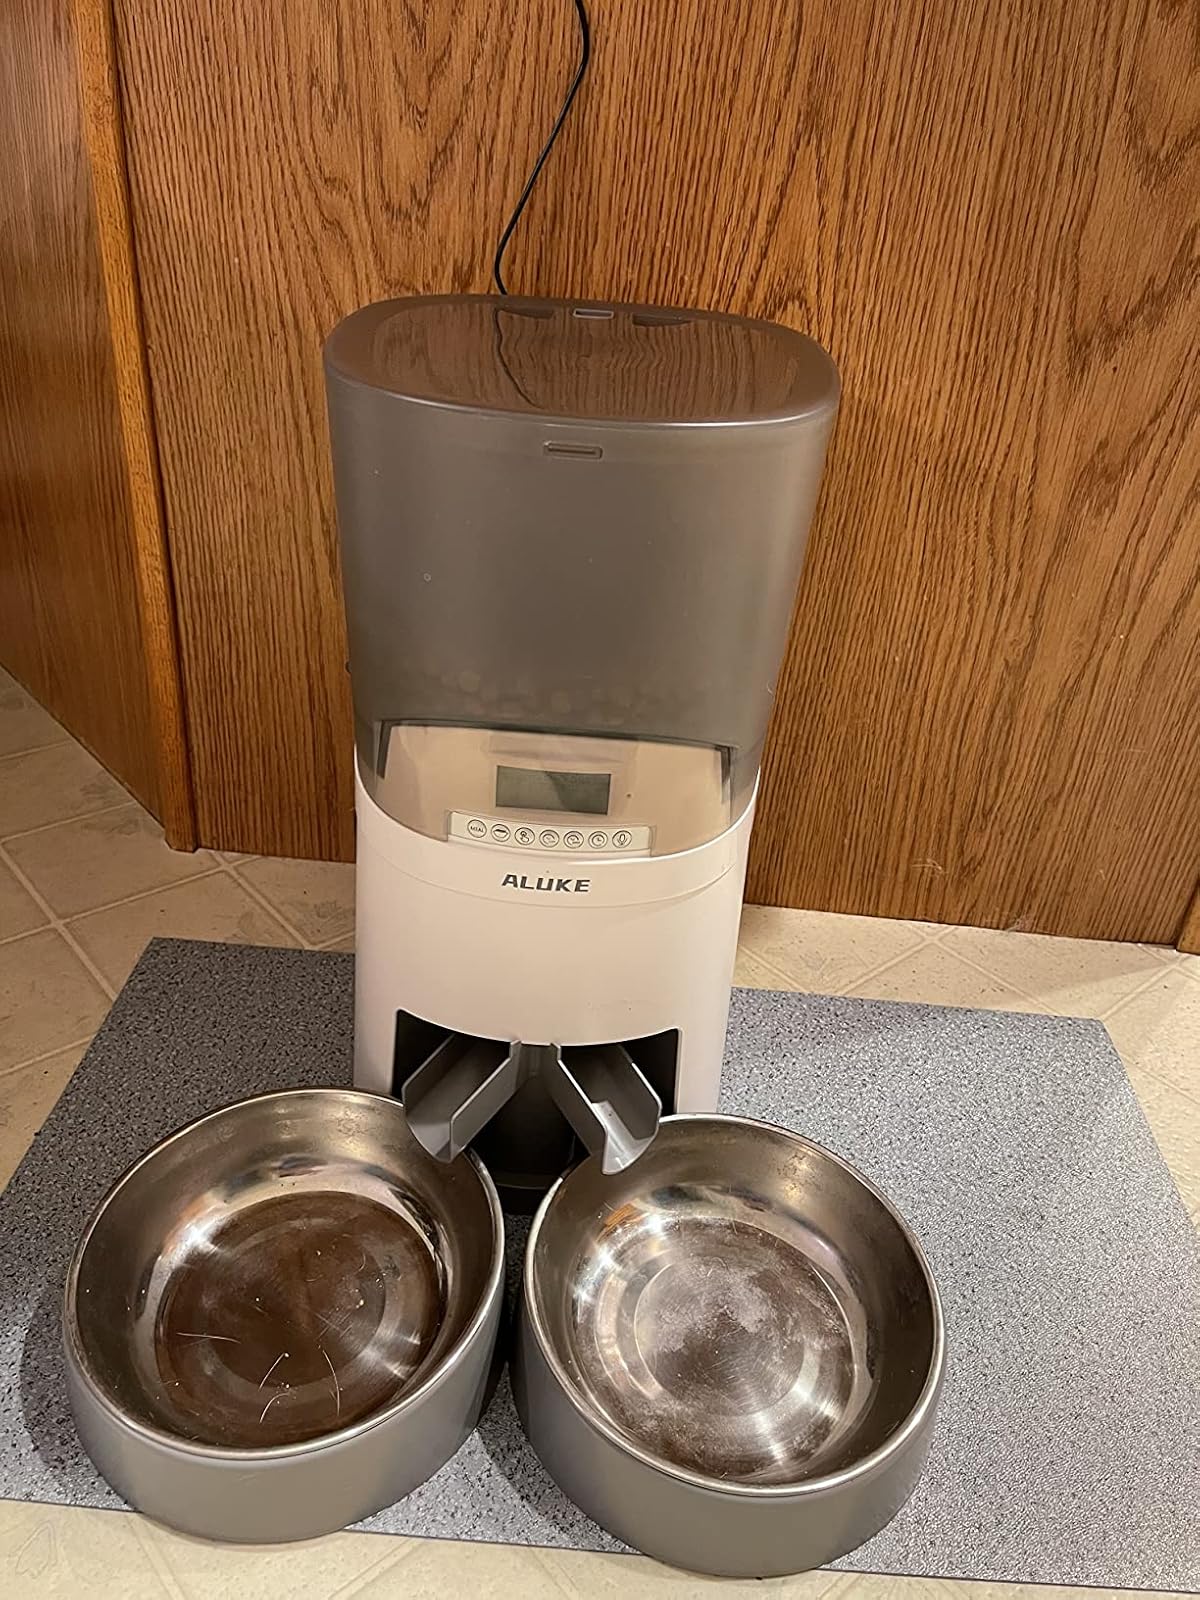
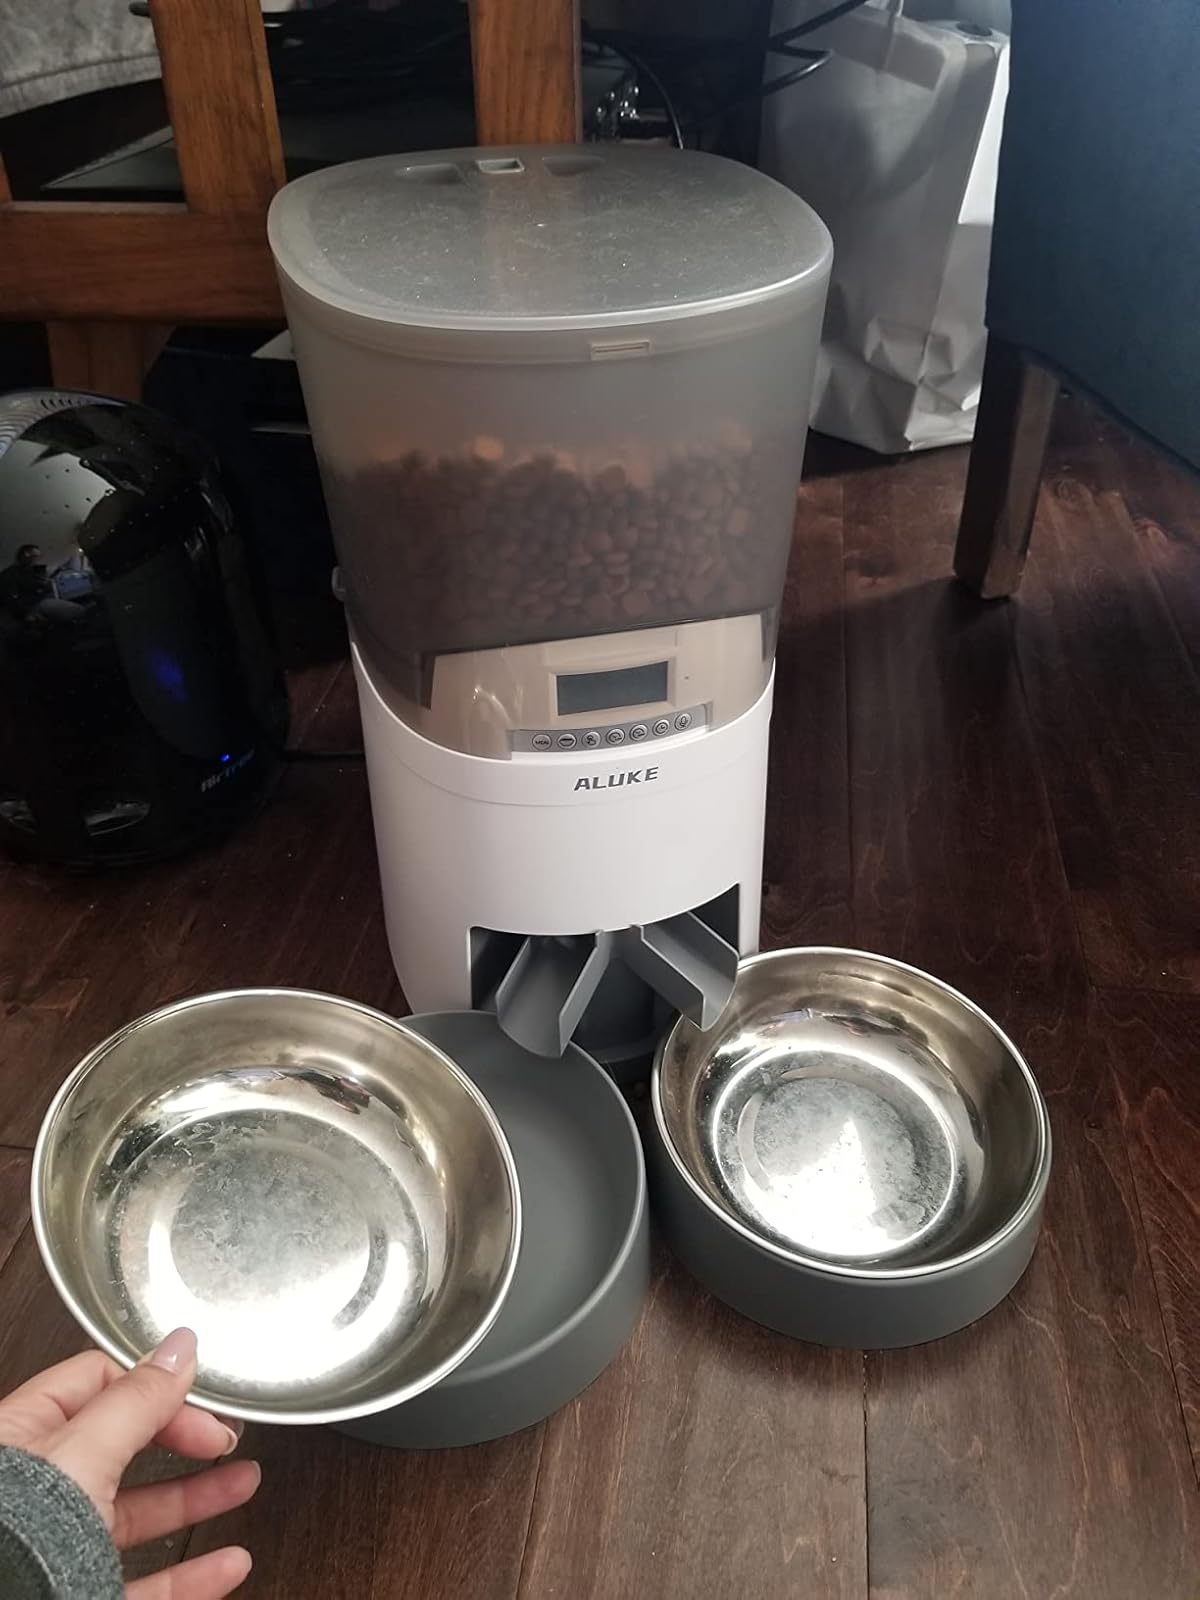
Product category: items_feeder
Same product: yes